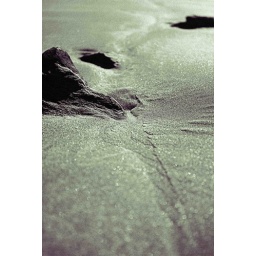
rocks in sand